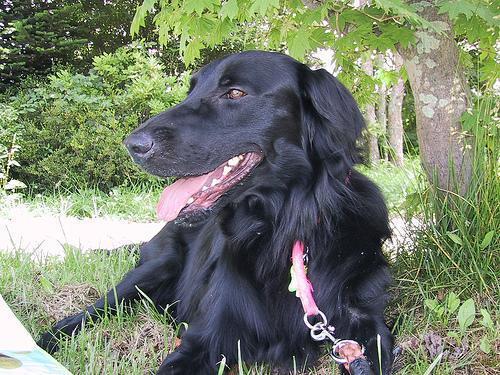
flat-coated_retriever